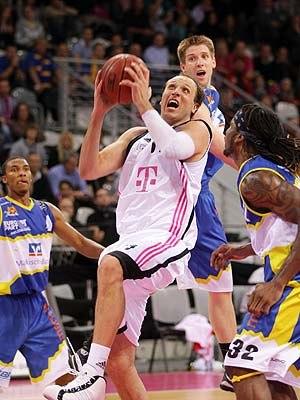
Jacob Jaacks, né le 24 avril 1977 à Cedar Rapids, est un joueur américain de basket-ball.
Le Limoges Cercle Saint-Pierre, encore appelé Limoges CSP ou CSP, est un club de basket-ball français, créé en 1929 et basé à Limoges.